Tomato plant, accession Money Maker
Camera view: tilt-top (135 deg); turntable rotation: 150 degrees
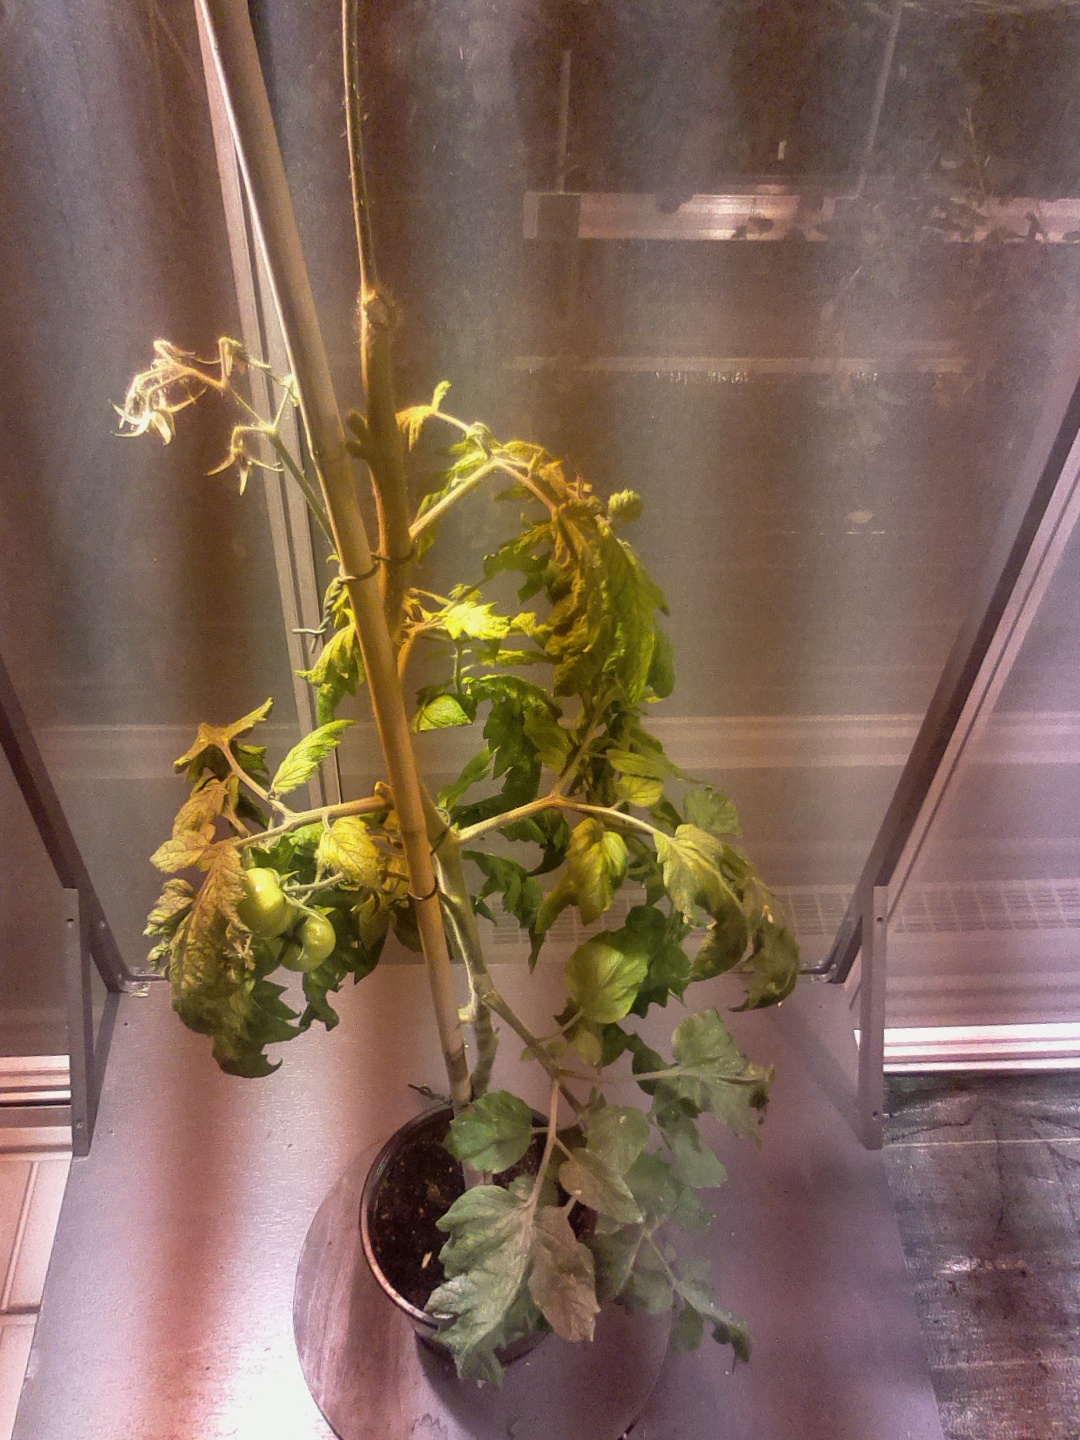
BBCH growth stage 74: 40%-50% of final fruit size